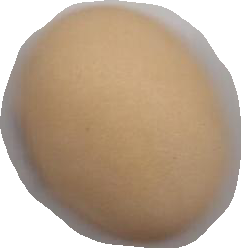
Variety: Anjasmoro